National Home for Disabled Volunteer Soldiers

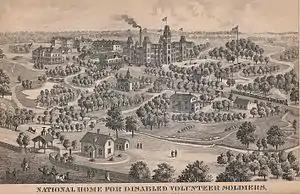
An illustration of the Milwaukee location of the National Home for Disabled Volunteer Soldiers, from the 1885 edition of the "Wisconsin Blue Book."

The National Home for Disabled Volunteer Soldiers was originally called the National Asylum in the legislation approved by Congress and signed into law by President Abraham Lincoln in March 1865. The term "asylum" was used in the 19th century for institutions caring for dependent members of society, such as the insane and the poor, who were thought to temporarily have conditions that could be cured or corrected. But, the term had some negative connotations. In January 1873, the Board of Managers gained approval of the name, the National Home for Disabled Volunteer Soldiers.